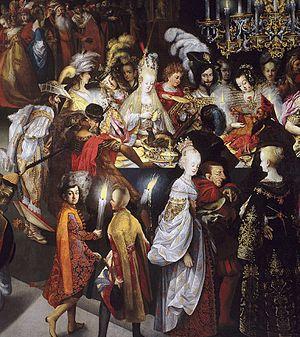
La Décollation de saint Jean-Baptiste et le Banquet d'Hérode est une œuvre extrêmement grande du peintre Bartholomeus Strobel le Jeune qui est exposée au Musée du Prado à Madrid sous le titre Degollación de San Juan Bautista y banquete de Herodes. Cette huile sur toile, qui mesure 2,80 m sur 9,52, a été peinte, selon les auteurs, entre 1630 et 1643 environ.